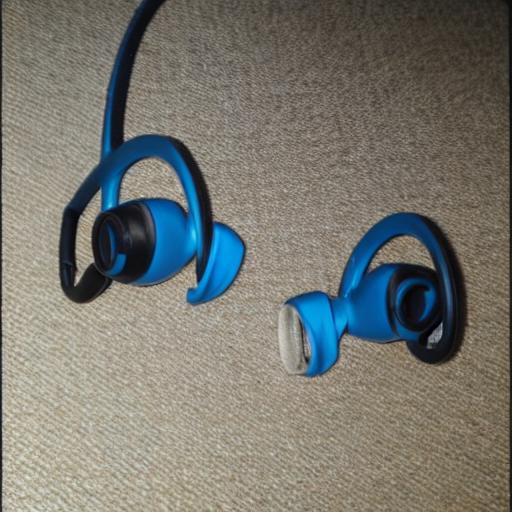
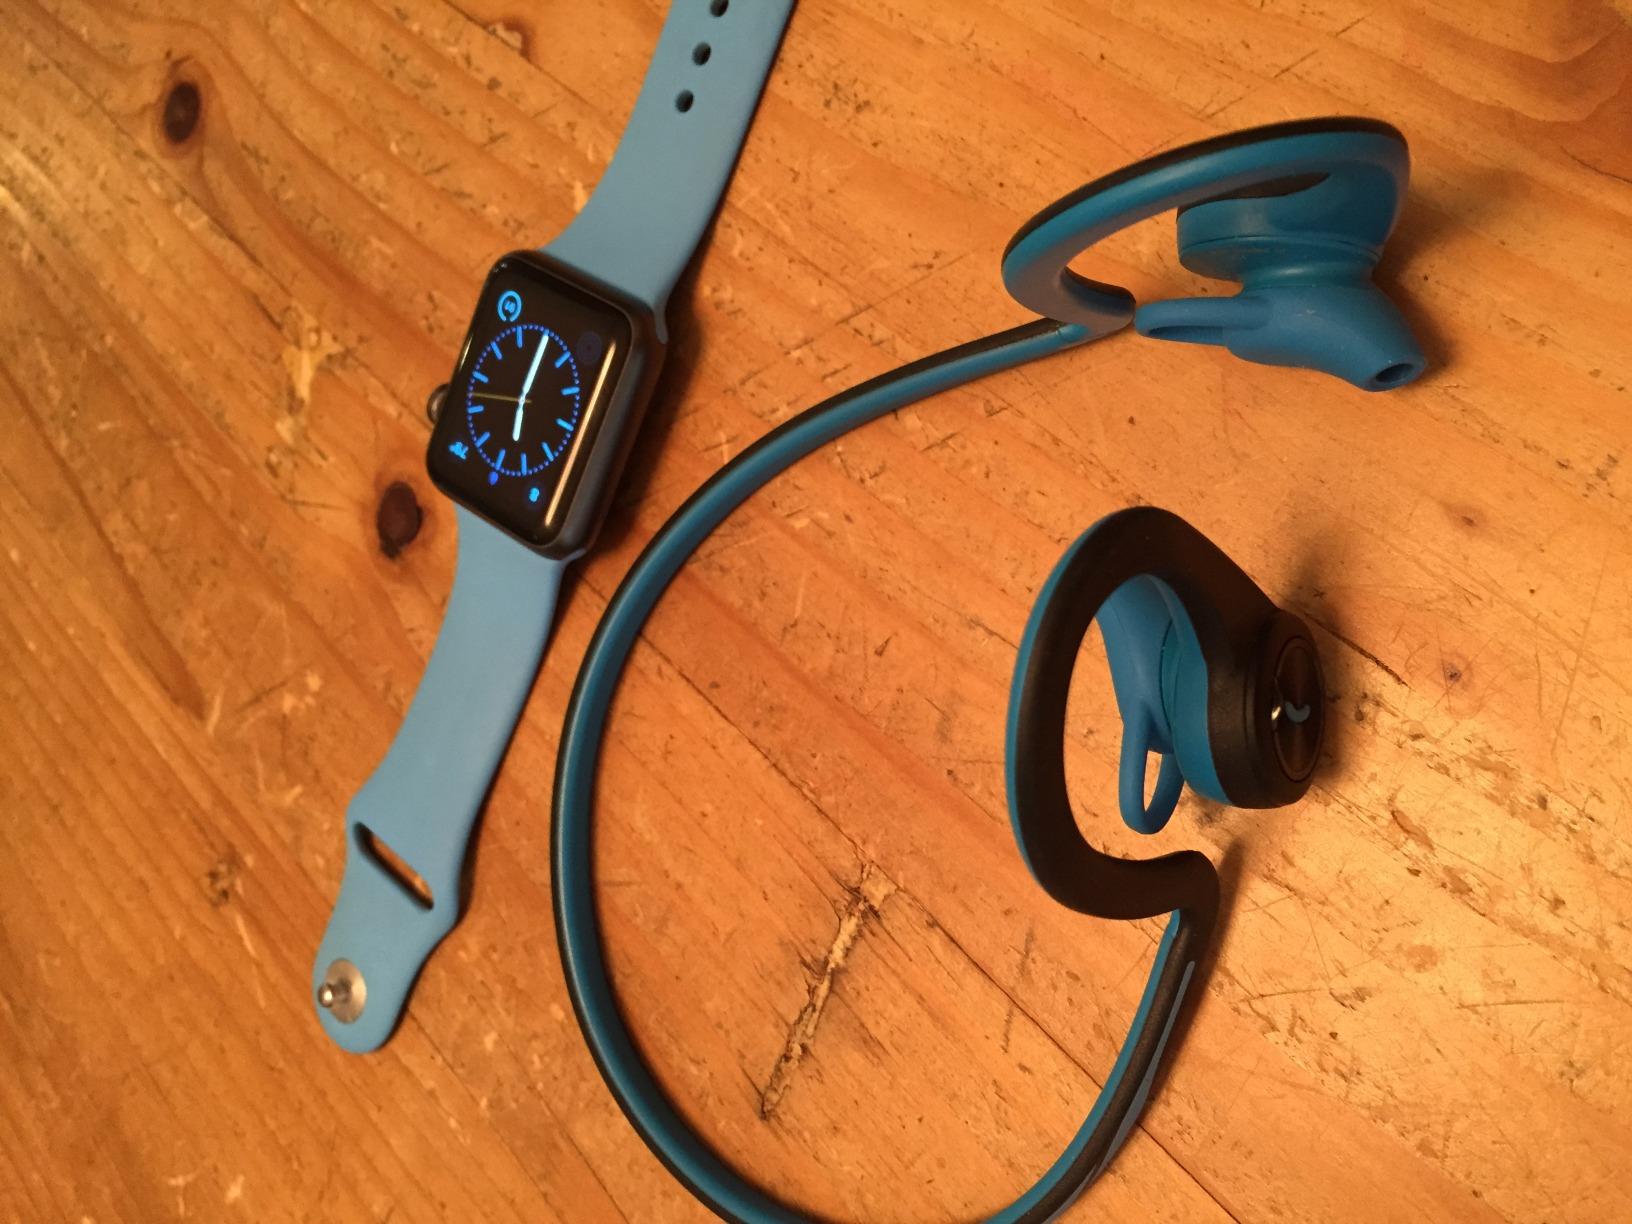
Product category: headphones
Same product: no